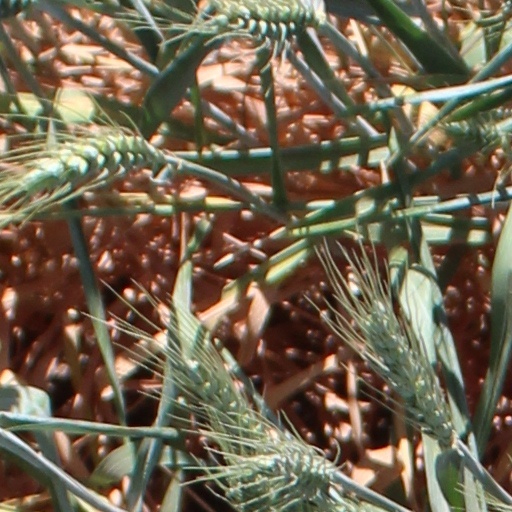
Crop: wheat